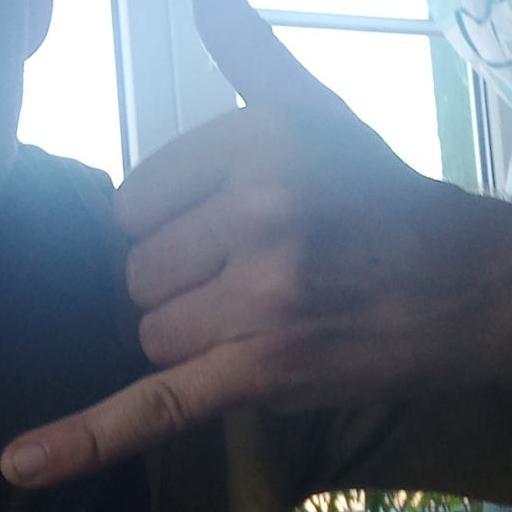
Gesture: call